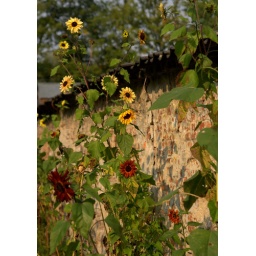
Sunflowers in various shades of yellow and red in the Geldrop Castle garden.